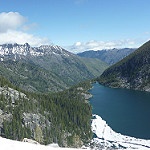
Scene: Outdoor